Almendra, Portugal

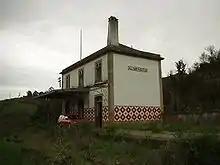
Almendra former train station

Almendra is a civil parish in the municipality of Vila Nova de Foz Côa, Portugal.